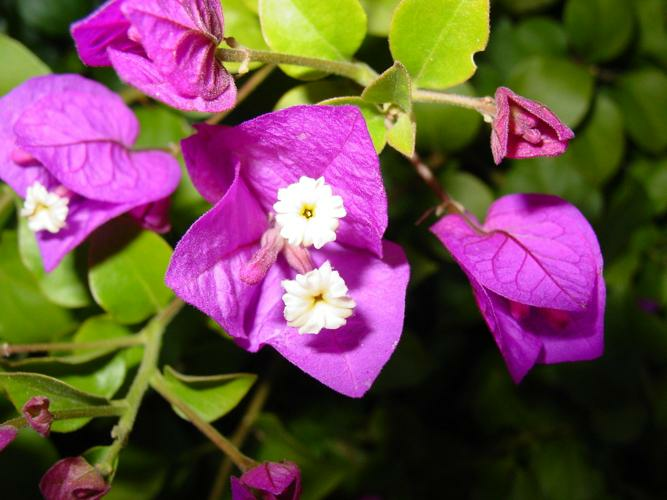
Flower: bougainvillea